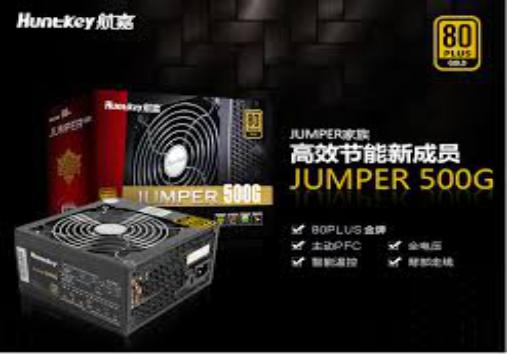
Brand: huntkey
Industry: Food